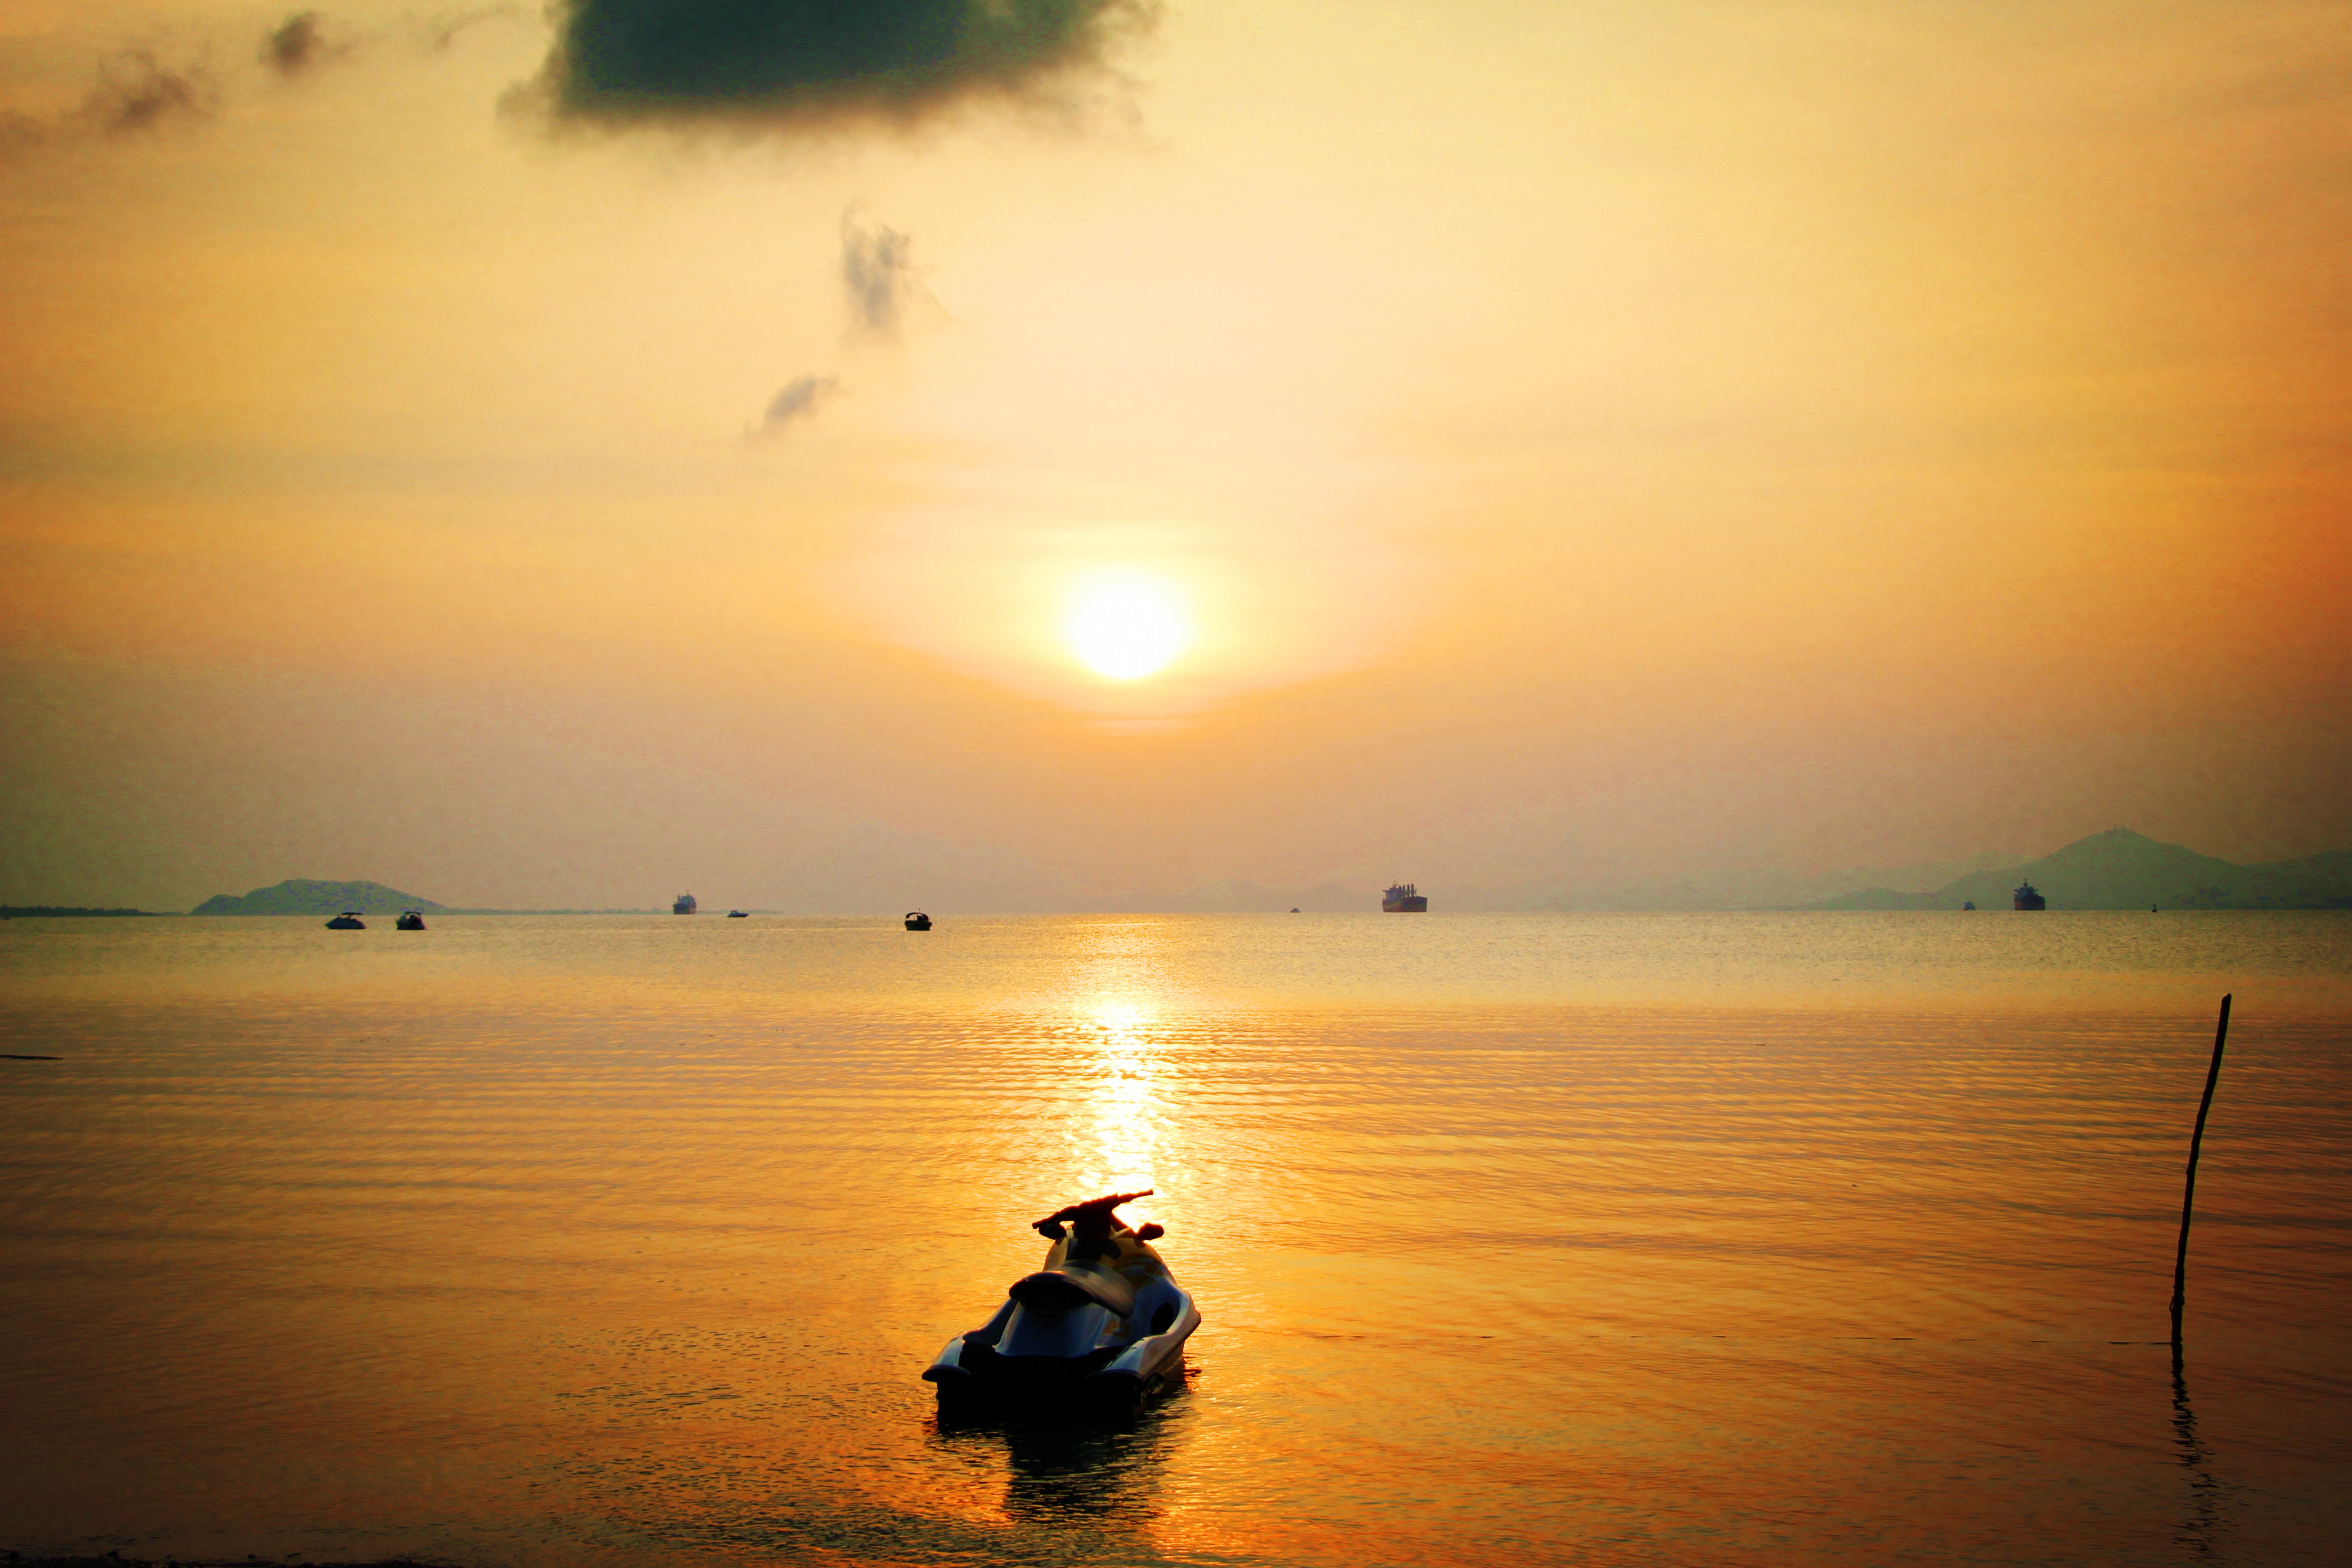
beach, sea, horizon, sun, sunrise, sunset, sunlight, morning, dawn, dusk, evening, reflection, sanya, atmospheric phenomenon, the deer